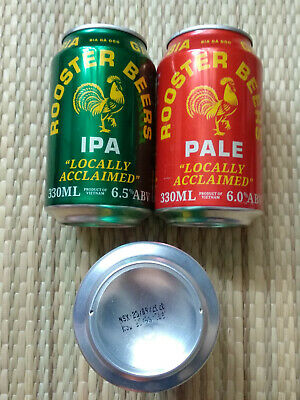
Label: metal